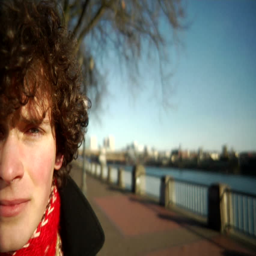
young man gives blank expression near a river with room for text